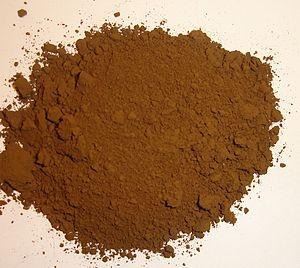
La terre d'ombre, ou ombre, est un pigment naturel, qu'on peut assimiler à une ocre, qui possèderait un pourcentage élevé de dioxyde de manganèse en plus de l'oxyde de fer. Dans le Colour Index, elle est classée PBr7, avec la terre de Sienne.
La peinture et la dorure à la feuille sont jusqu'au XIXᵉ siècle des éléments essentiels de la composition architecturale.